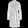
Label: Coat